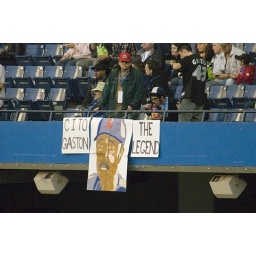
Lots of signs thanking Cito Gaston in his final home game as Blue Jays manager.